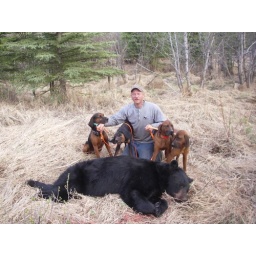
Hounds posing with Tony and black bear that they chased for the men, taken in the spring of 2007.